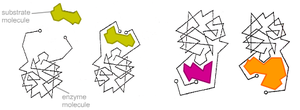
Substrat (enzym)
Et substrat (grønt) bindes til enzymets (sort) aktive center. Substrat omdannes, og produktet (orange) frigives fra enzymet.
I biokemi er et substrat det molekyle som et enzym virker på. Enzymer katalyserer kemiske reaktioner der involverer et eller flere substrater. Substratet bindes til enzymets aktive center, og der dannes et enzym-substrat-komplex. Substratet bliver derefter nedbrudt eller omdannet til et produkt og frigøres til sidst fra enzymet. Det aktive center har nu plads til at modtage et nyt substratmolekyle.